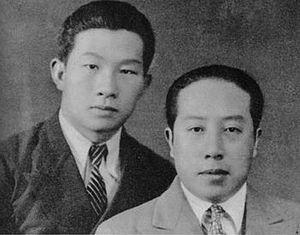
La Marche des Volontaires est l'hymne national de la République populaire de Chine. Elle est composée en 1934 par Nie Er sur des paroles de Tian Han. Elle devient l'hymne national chinois en 1949. Pendant la Révolution culturelle, Tian Han est emprisonné et meurt en prison, le chant L'Orient est rouge, célébrant le culte de la personnalité associé à Mao Zedong, devient de facto l'hymne national. Puis en 1982, La Marche des Volontaires redevient l'hymne national.